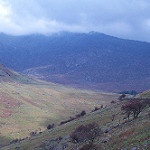
Label: mountain